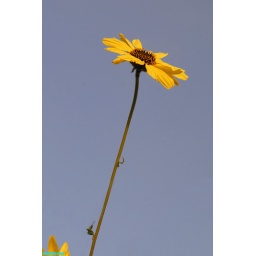
guinness book of world's records:the tallest yellow flower in the known world....kenneth hahn park....los angeles, california......towers overhead along the trail